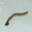
Label: worm